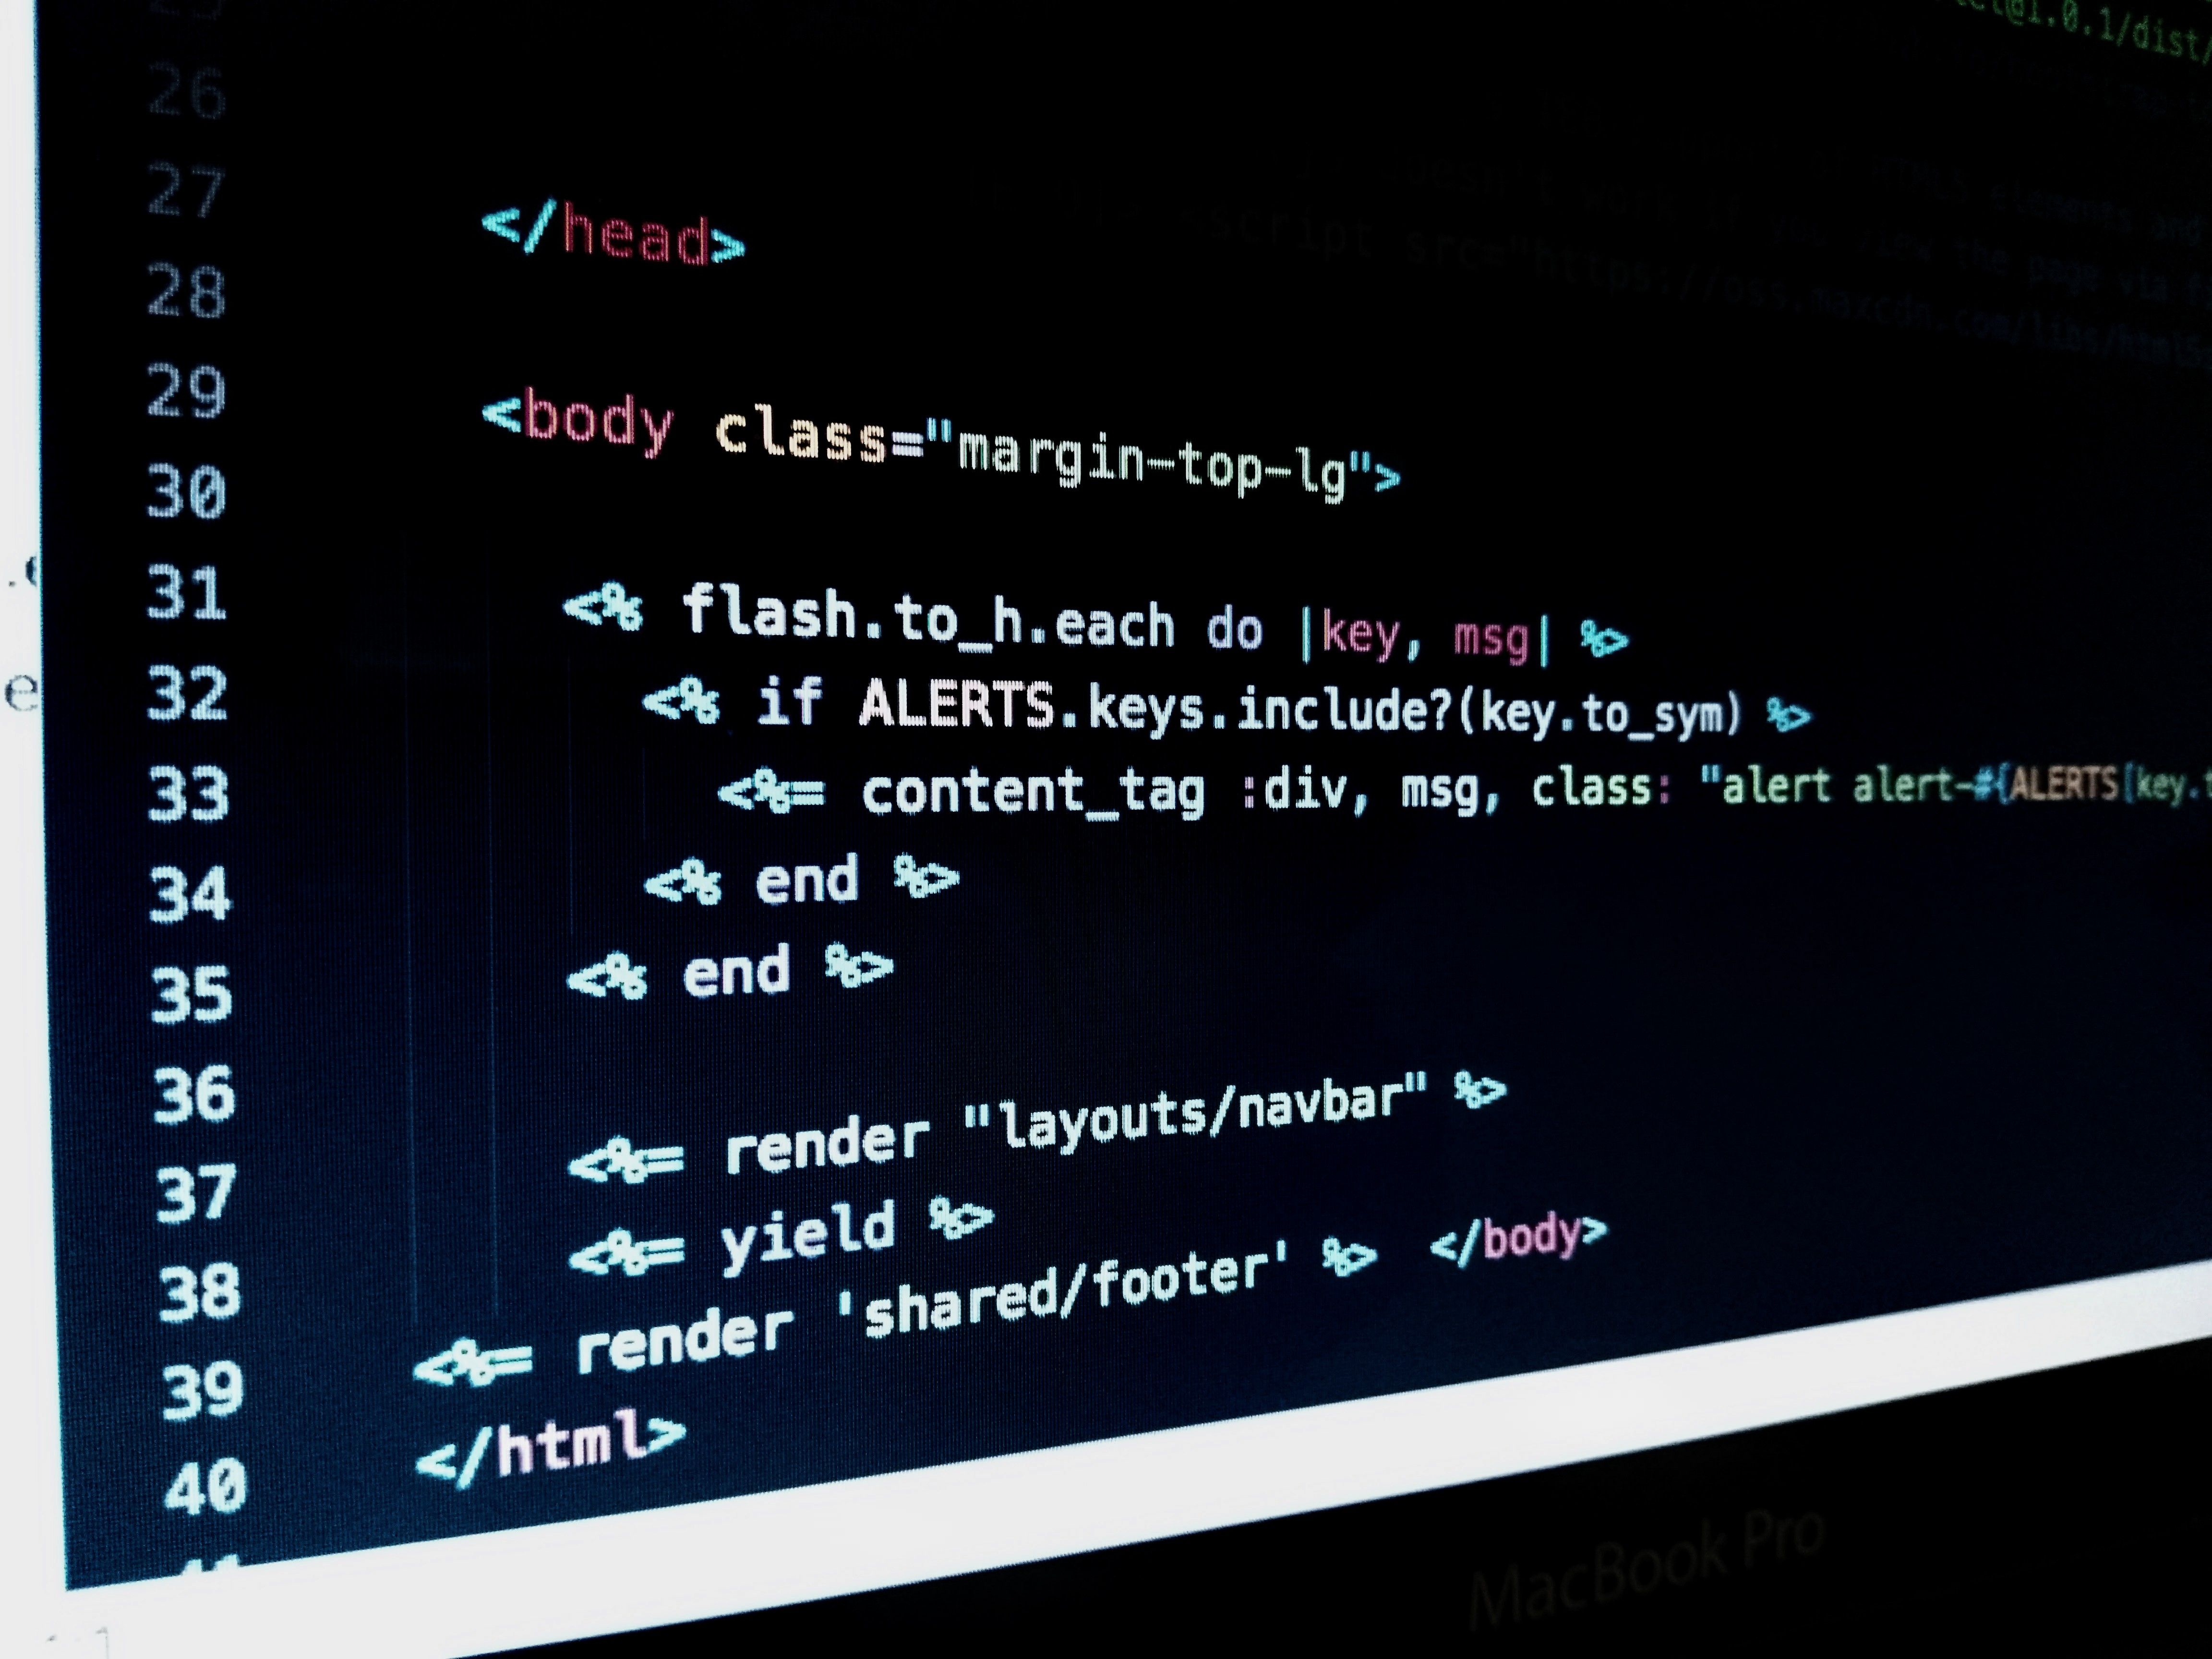
text, font, technology, multimedia, electronic device, screenshot, gadget